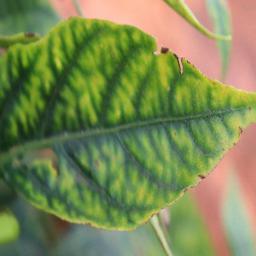
Label: nutritional